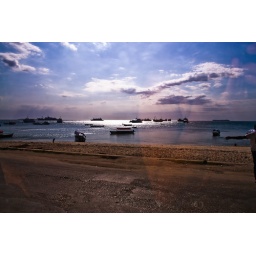
taken through the car window on my arrival in Stone Town